Fingask Castle

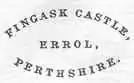
Fingas Castle letterhead

There are mentions of the lands of Fingask in the Foundation Charter of the Abbey of Scone by Alexander I. The date of the charter is said to be 1114 or 1115. The Bruce family owned the lands of Rait, including Fingask, from the 15th century. The Bruces were descended from the senior line of the Bruces of Clackmannan, which included Sir David Bruce who married Janet, daughter of Sir William Stirling of Keir. Their son, Robert Bruce held charter of Rate (Rait) in 1484, confirmed 1488, and his son David resigned his right to Clackmannan to his uncle in February 1506/7. At the time when Patrick Bruce was laird, a stone was set into the house showing the date 1594. A tombstone near the ruined church of Rait reveals: